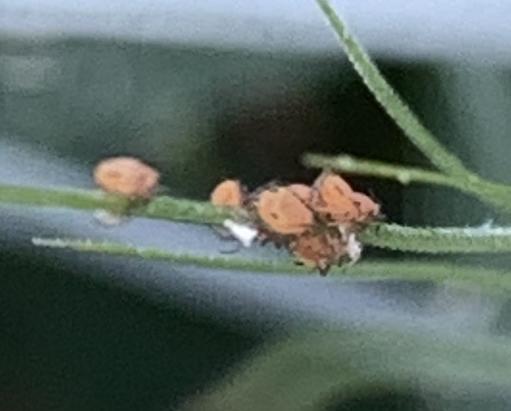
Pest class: english_grain_aphid